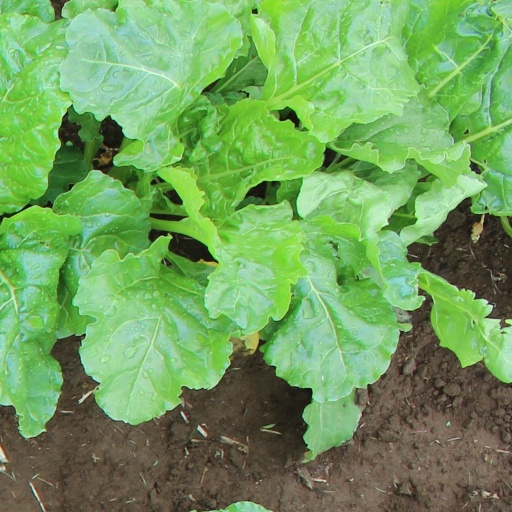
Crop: sugar beet